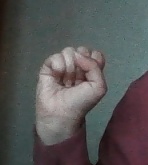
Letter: saad